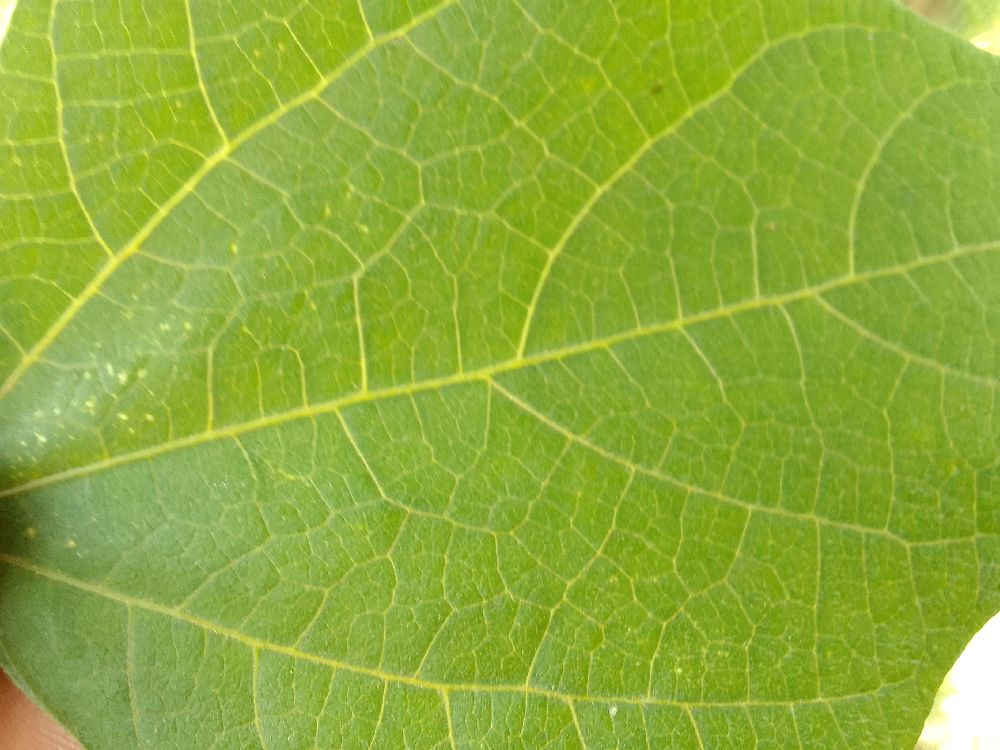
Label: healthy